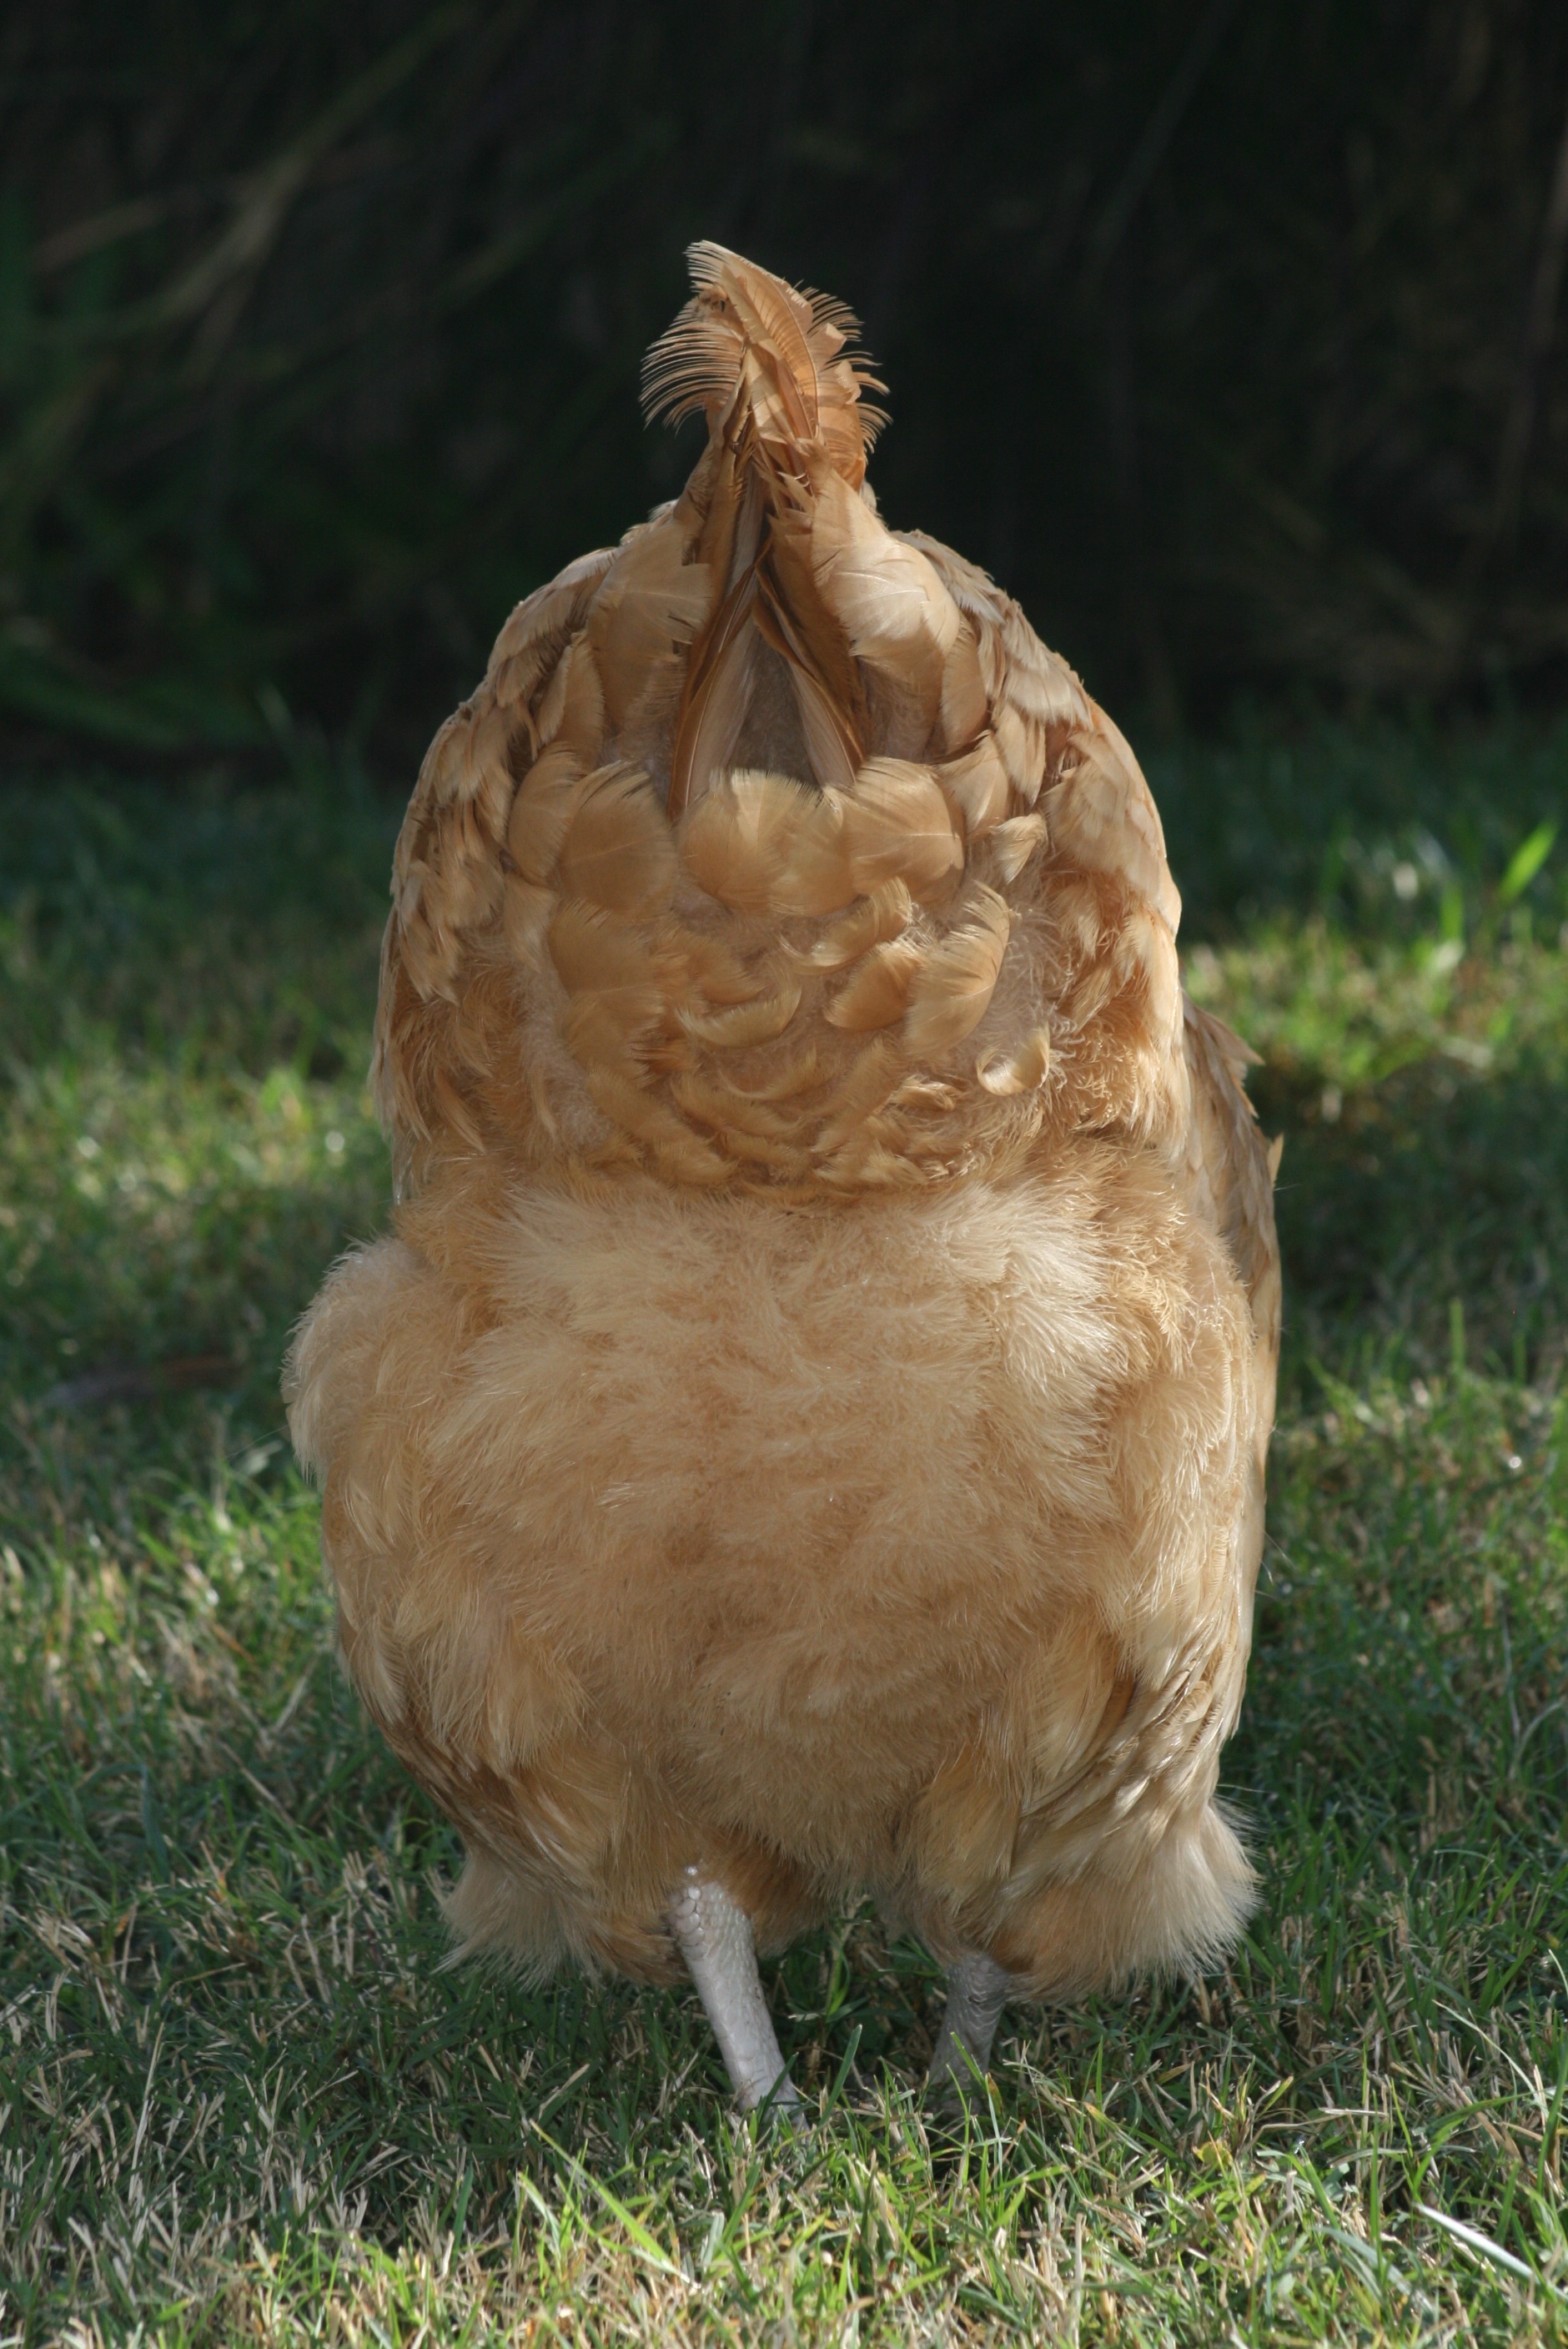
bird, farming, beak, feather, chicken, fauna, poultry, hen, back, galliformes, vertebrate, phasianidae